Romualdas Brazauskas

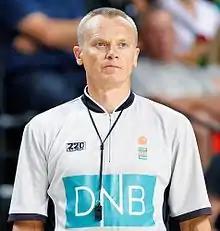
Brazauskas officiating a game.

Romualdas Brazauskas (born July 31, 1960 in Biržai) is a Lithuanian basketball referee. After graduation from Vilnius Pedagogical Institute in 1983, Brazauskas became a FIBA judge in 1987 and since then he has judged basketball games in the Olympics, FIBA European and World Championships, Euroleague (including ten final games). In 2010, Brazauskas was awarded a Golden Whistle by FIBA at the World Championship in Turkey becoming a second person in history to receive this honorary award.